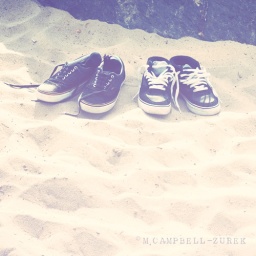
sand in our shoes